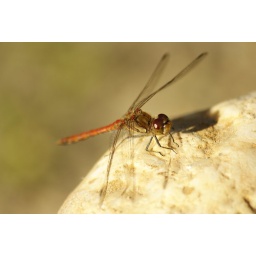
this is a firefly sitting on a rock tacken with a Sigma 70-300 in Macro Mode.